Dolaucothi Gold Mines

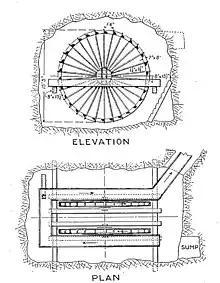
Drainage wheel from Rio Tinto mines

They followed the veins with shafts and tunnels, some of which still exist on the site. The remains of Roman dewatering machines were found during the 1880s and the 1920s when the Rio Tinto mines in Spain were being mined by opencast methods.